Sperlonga sculptures

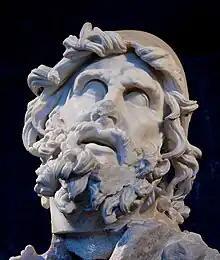
Detail of the head of Odysseus

This shows a section of Odysseus' ship attacked by the monster Scylla, whose body in Greek sources sprouted a whole range of tentacles and wolf-like heads. In art she was normally represented as an oversized female from the midriff up, with a ring of dog or wolf heads on long necks at the waist, and large tentacles or a long fishy tail as the lower parts. This was evidently the broad conception at Sperlonga, but the various fragments of ship, monster, attacked sailors and a monstrous hand grasping a head are somewhat uncertain in their relative positions, and "no fragments of the Skylla torso have as yet been recognised". Unlike the Polyphemus group, no overall reconstruction using casts and creative re-imagining is on display. The whole group was some 3 metres high, and the human figures are generally counted as five sailors and a pilot.